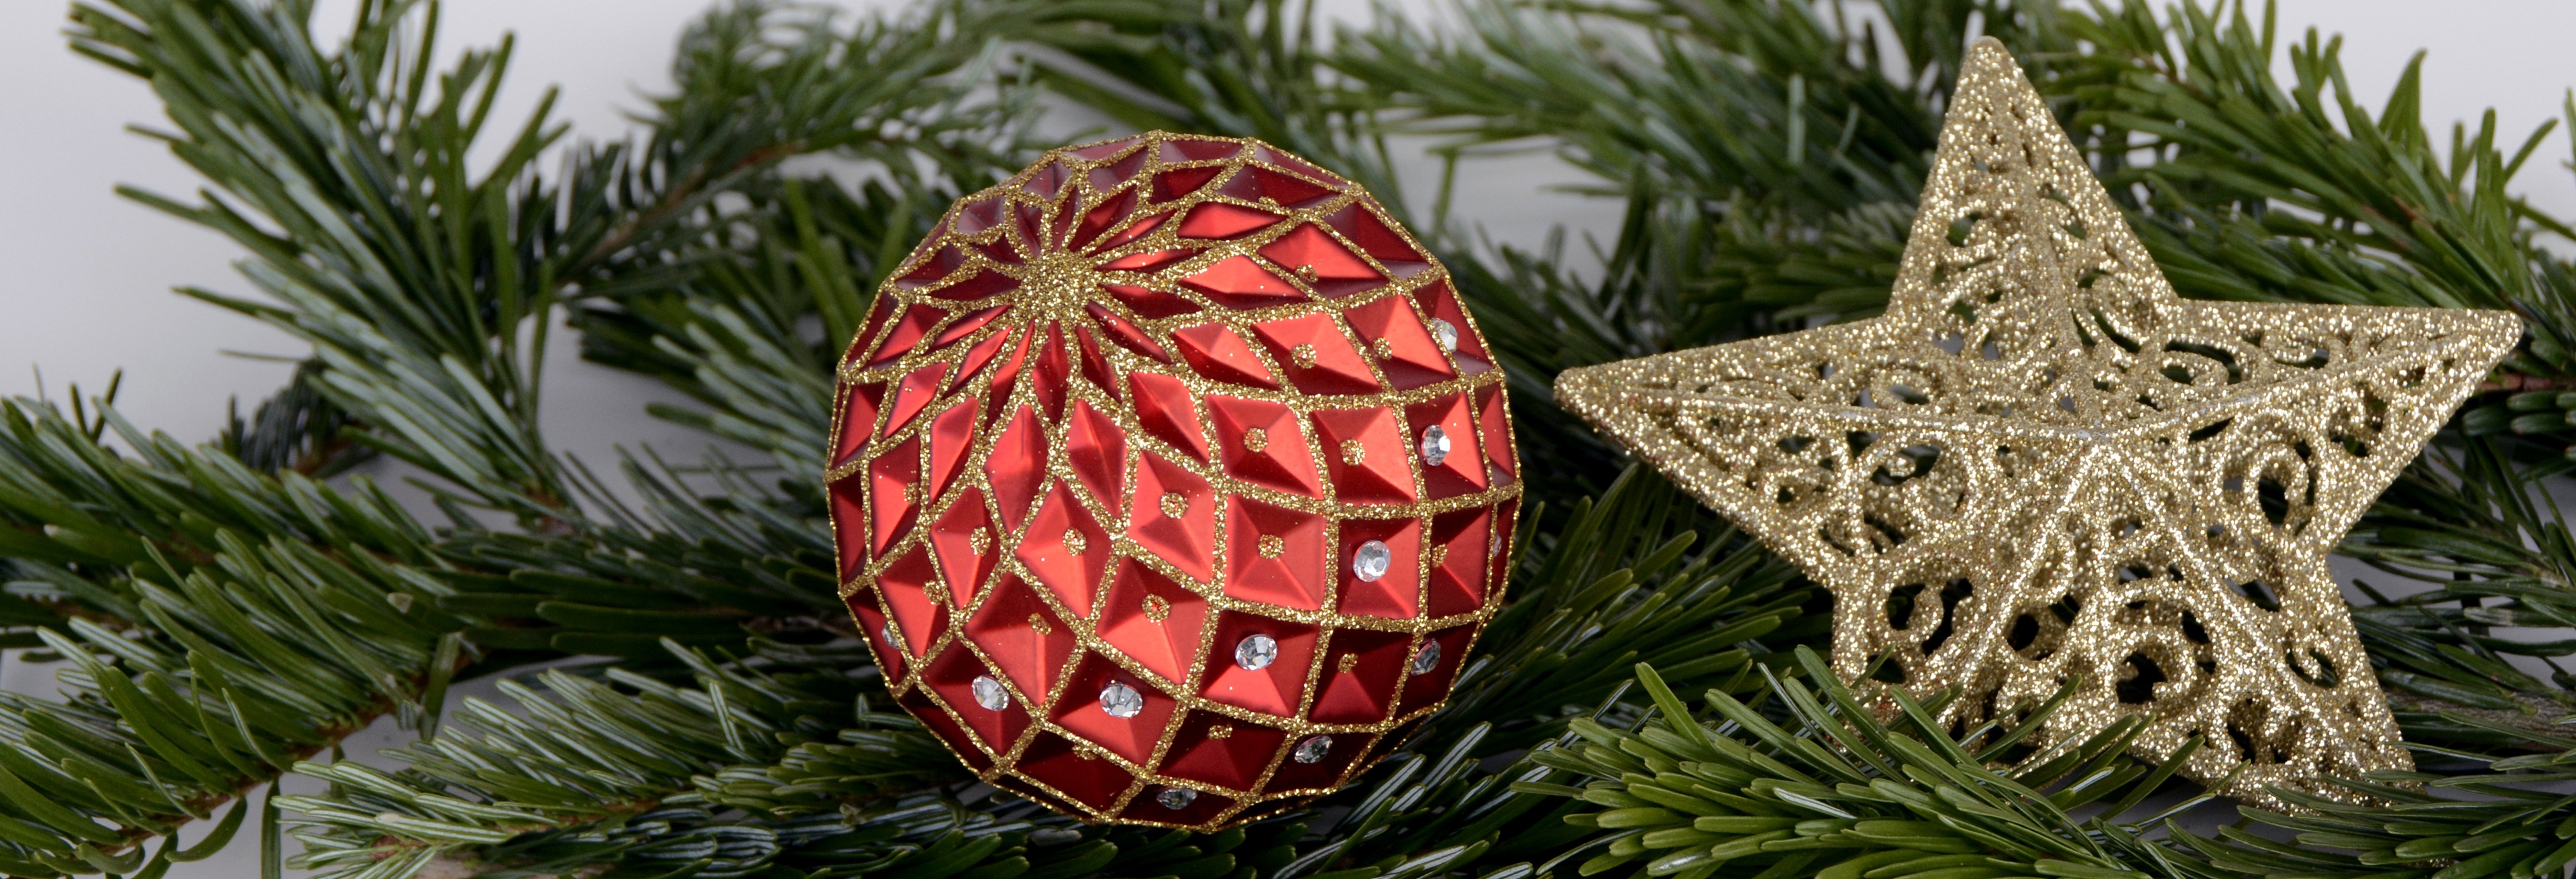
tree, branch, decoration, red, christmas, fir, christmas tree, sparkle, deco, conifer, advent, christmas decoration, christmas time, holly, spruce, gold, branches, poinsettia, balls, greeting card, christmas motif, christmas balls, pine cones, christmas decorations, christmas card, merry christmas, happy fixed, christmas greeting, christbaumkugeln, christmas images, woody plant